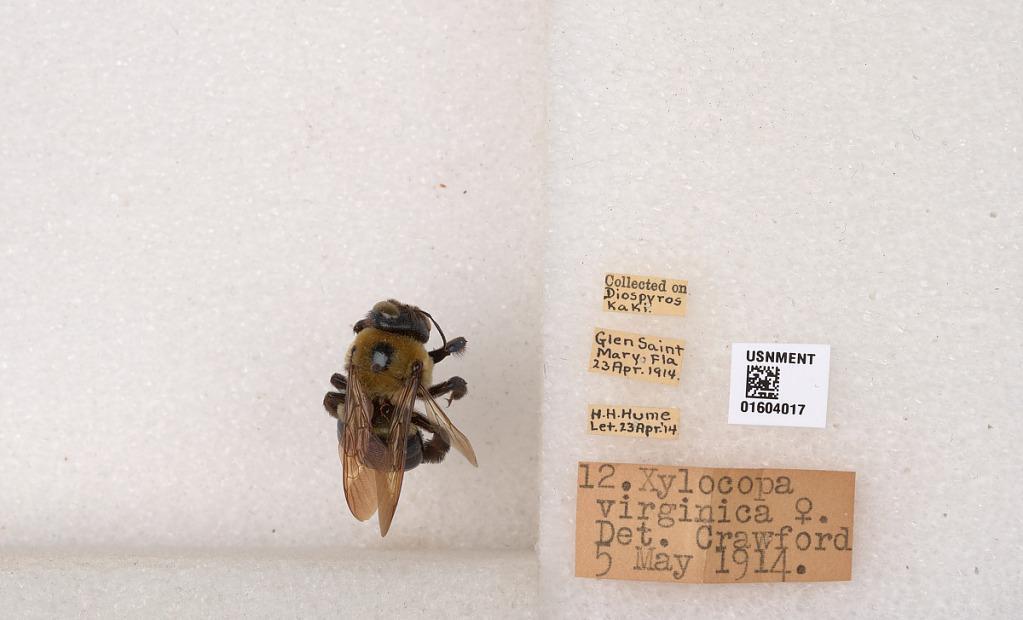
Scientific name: Xylocopa (Xylocopoides) virginica virginica (Linnaeus)
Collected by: H. Hume
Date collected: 1914-4-23
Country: United States
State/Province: Florida
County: Baker
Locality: Glen Saint Mary
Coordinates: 30.2758, -82.1607
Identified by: Crawford